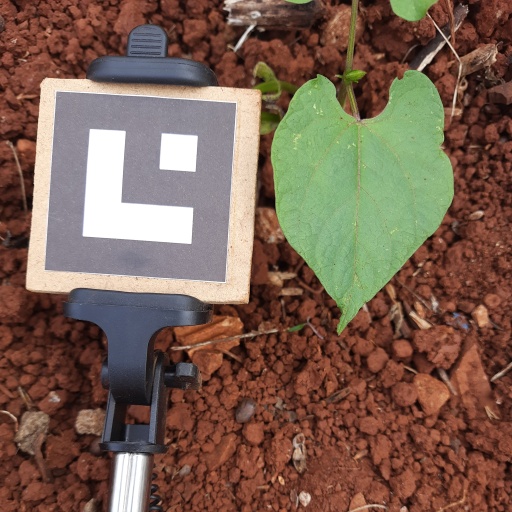
Observations: flat surface, eating holes in the edge, under shade